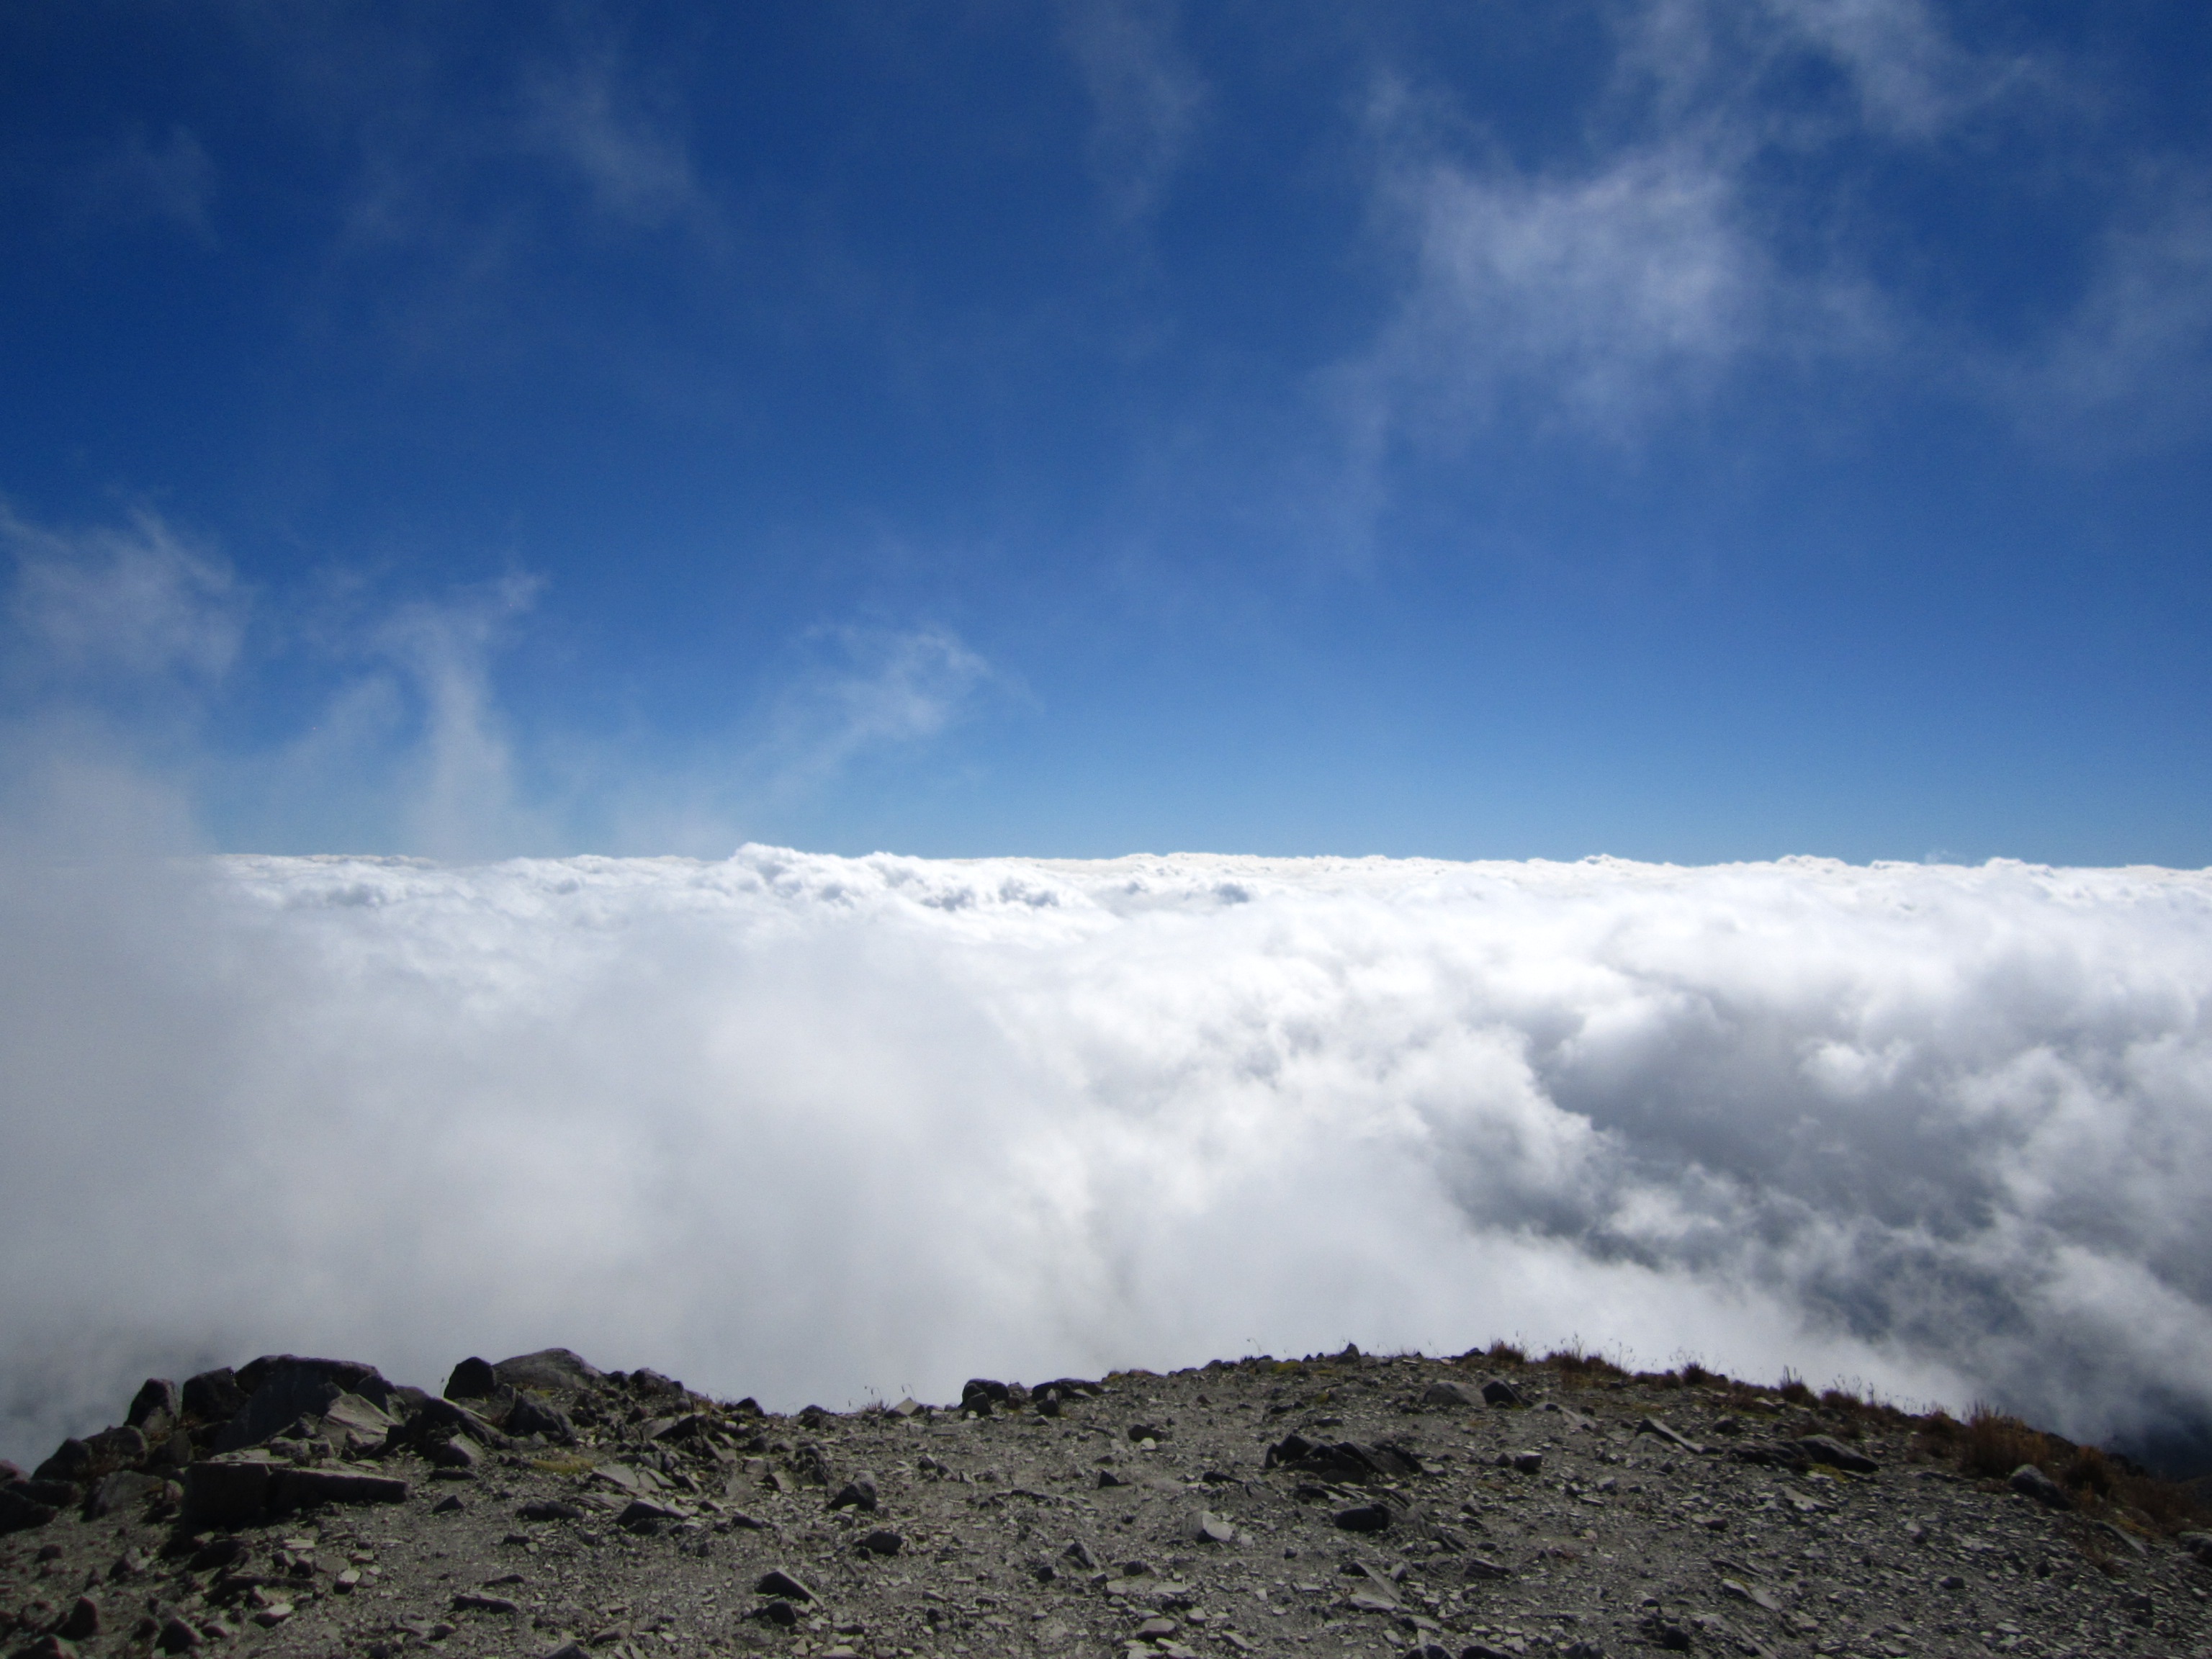
landscape, sea, nature, horizon, mountain, snow, cloud, sky, field, sunlight, air, hill, wave, mountain range, space, weather, blue, ridge, summit, clouds, plateau, landform, meteorological phenomenon, geographical feature, atmospheric phenomenon, atmosphere of earth, mountainous landforms